Jeff Rouse (musician)

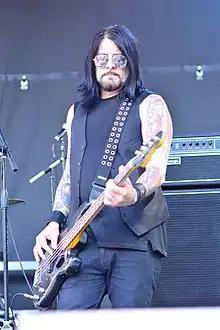
Rouse performing in 2019

Jeff Rouse is an American musician who is best known as the bassist for the rock bands Alien Crime Syndicate and Duff McKagan's Loaded. In September 2014, it was announced Rouse was the newest member of Fozzy. Previously, Rouse was a member of a number of Seattle-based groups such as Vendetta Red and Sirens Sister while he also has his own solo project titled To the Glorious Lonely and The Gemini Affair.